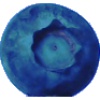
Label: huckleberry